Northeast Air Command

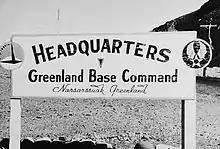
Greenland Base Command HQ Sign, about 1943

In the summer of 1940, President Roosevelt began negotiating with British Ambassador to the United States, Lord Lothian for the American lease of British bases, the "rental" to take the form of fifty over-age destroyers. On 2 September 1940, the negotiations were completed. In exchange for the destroyers, the U. S. got ninety-nine-year leases for bases in Dominion of Newfoundland, Bermuda, British Guiana, Antigua, Trinidad, St. Lucia, Jamaica and the Bahamas. No destroyers, or any other war material, was leased to Britain in exchange for the bases in Newfoundland or Bermuda, which were vital both as links in Britain's trans-Atlantic air routes and to waging the Battle of the Atlantic against Germany's submarines. The detailed lease agreements were not signed until March 1941. But by that time, American troops were already in Newfoundland.